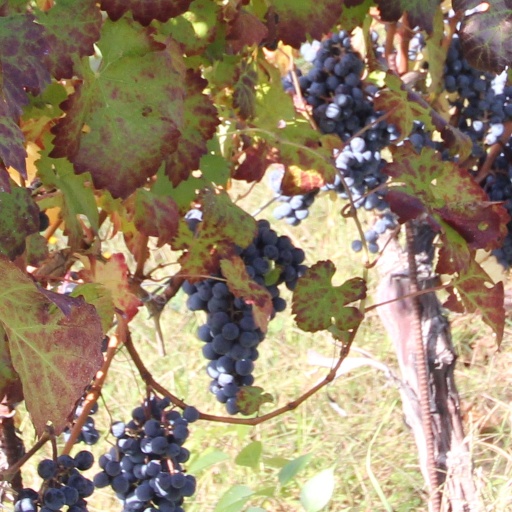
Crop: grape